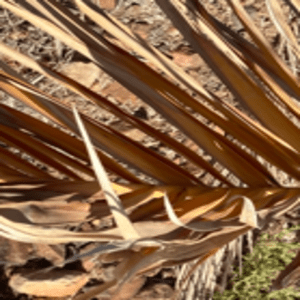
Label: Magnesium Deficiency